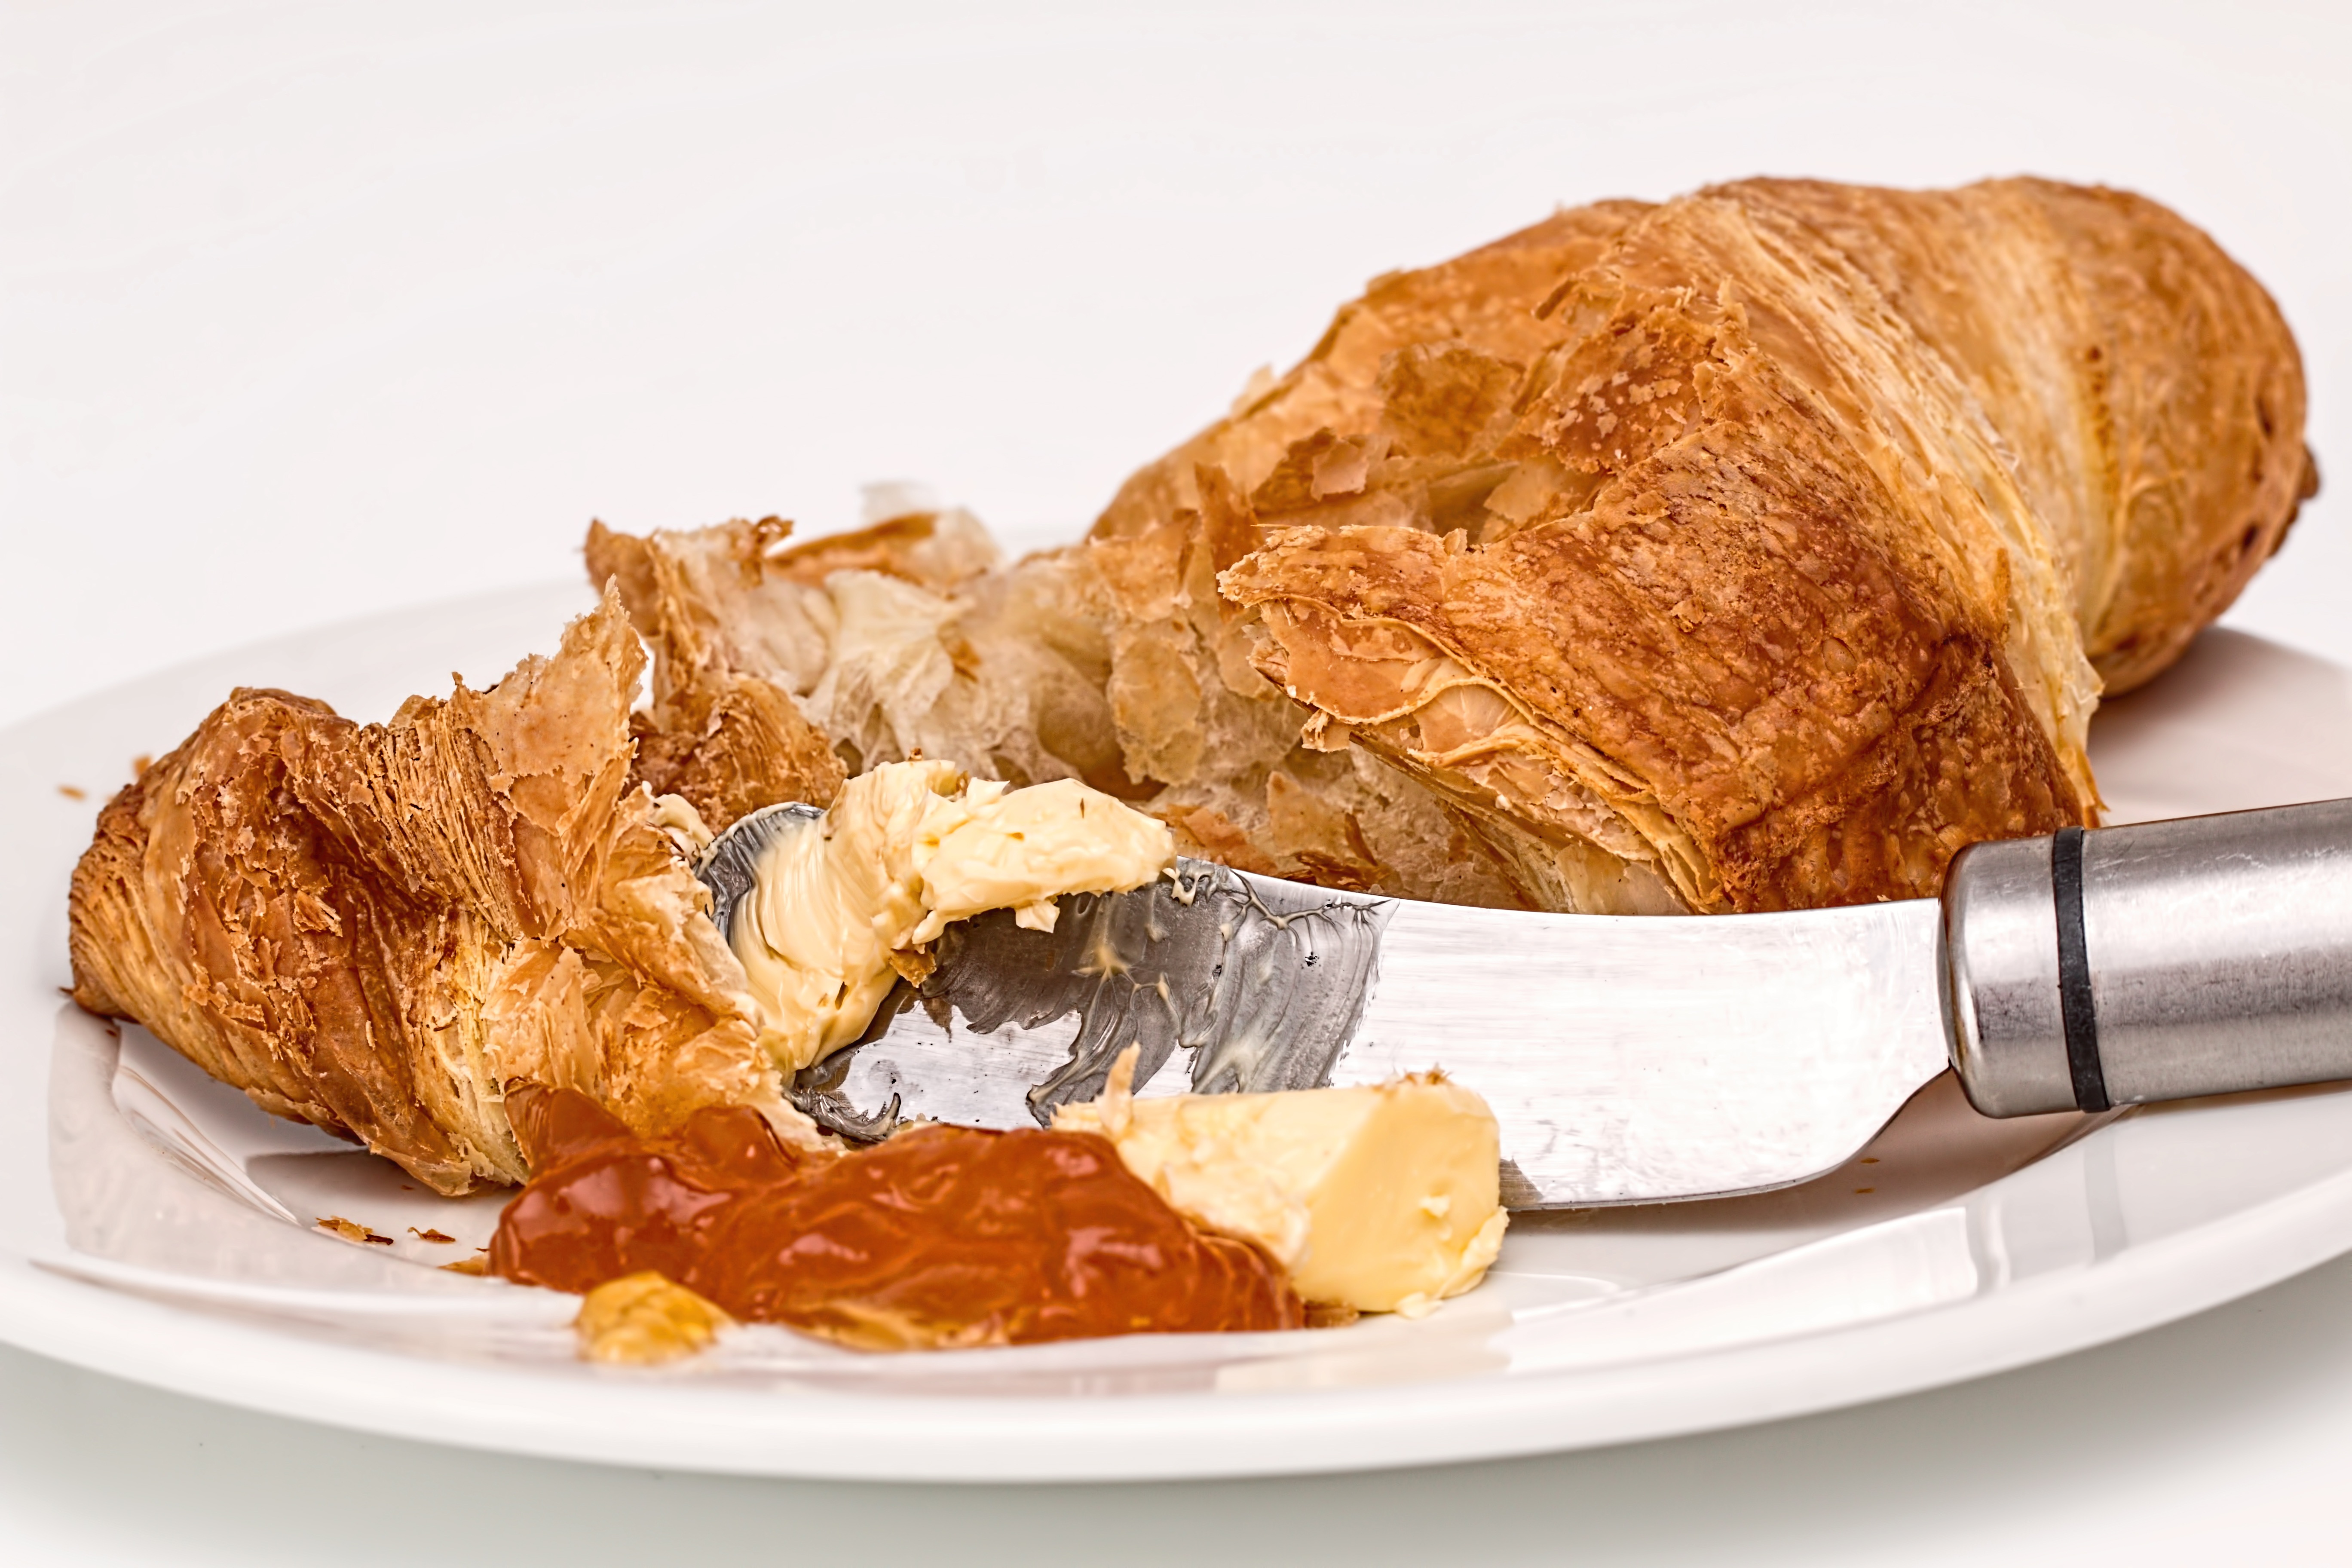
sweet, dish, meal, food, cooking, produce, kitchen, recipe, breakfast, croissant, snack, dessert, meat, cuisine, indulgence, delicious, cake, pastry, bakery, dough, cook, butter, jam, bake, eating, french, nutrition, tasty, preserve, spread, patisserie, baked goods, puff pastry, flaking, indulgent, fried food, morning snack